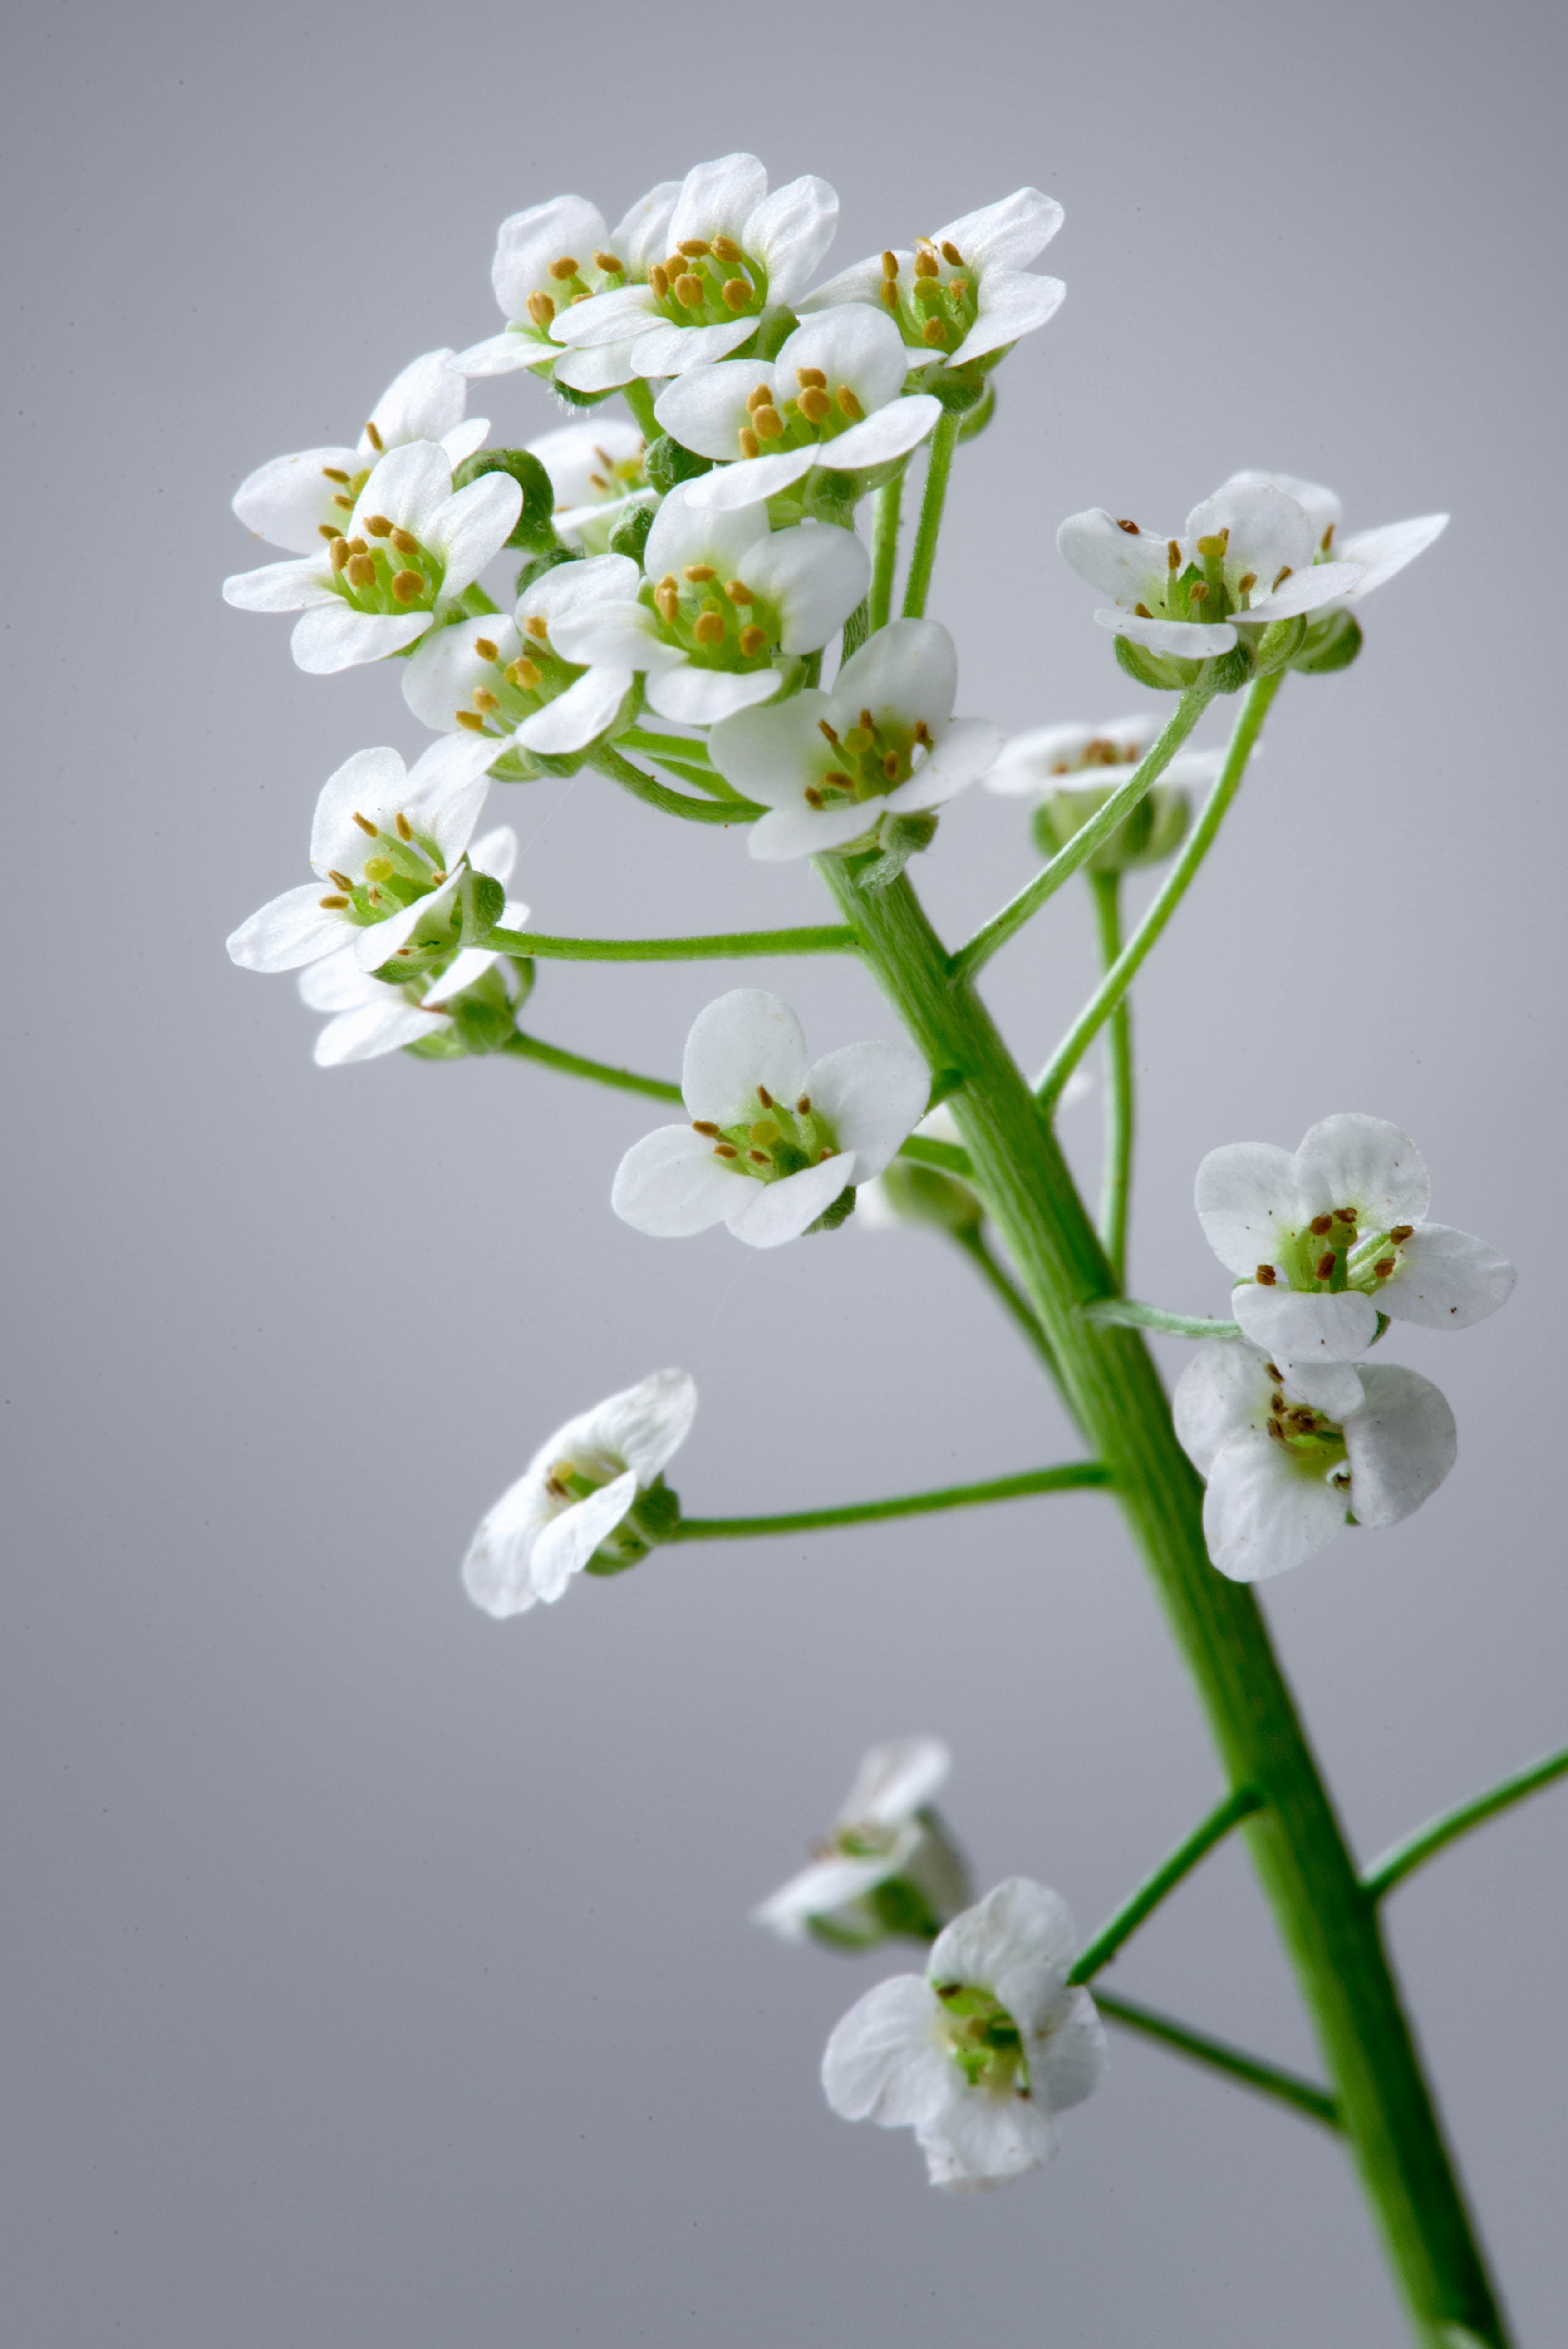
branch, blossom, plant, white, flower, petal, macro, small, botany, micro, nikon, flora, wildflower, publicdomain, background, 105mm, nikkor, d750, floristry, macro photography, flowering plant, plant stem, land plant, moth orchid